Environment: real
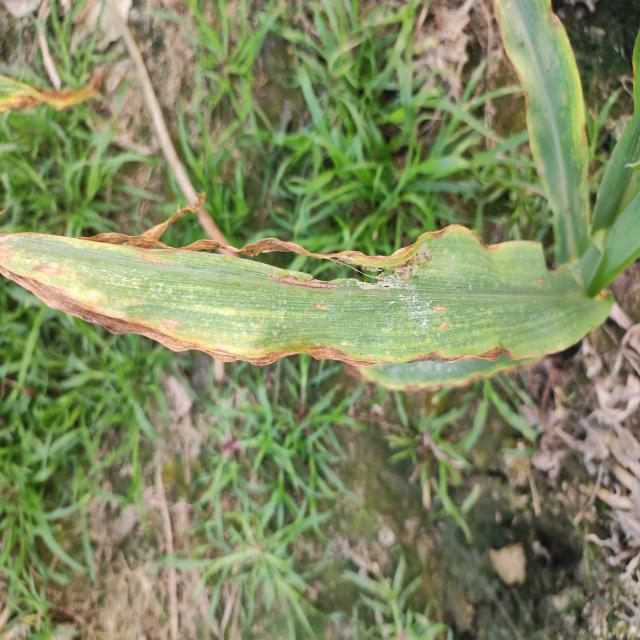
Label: potassium_deficiency